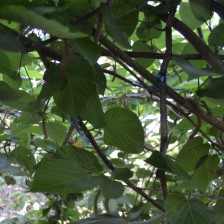
Variety: TaiwanMeacho